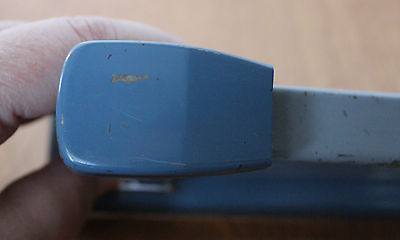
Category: stapler